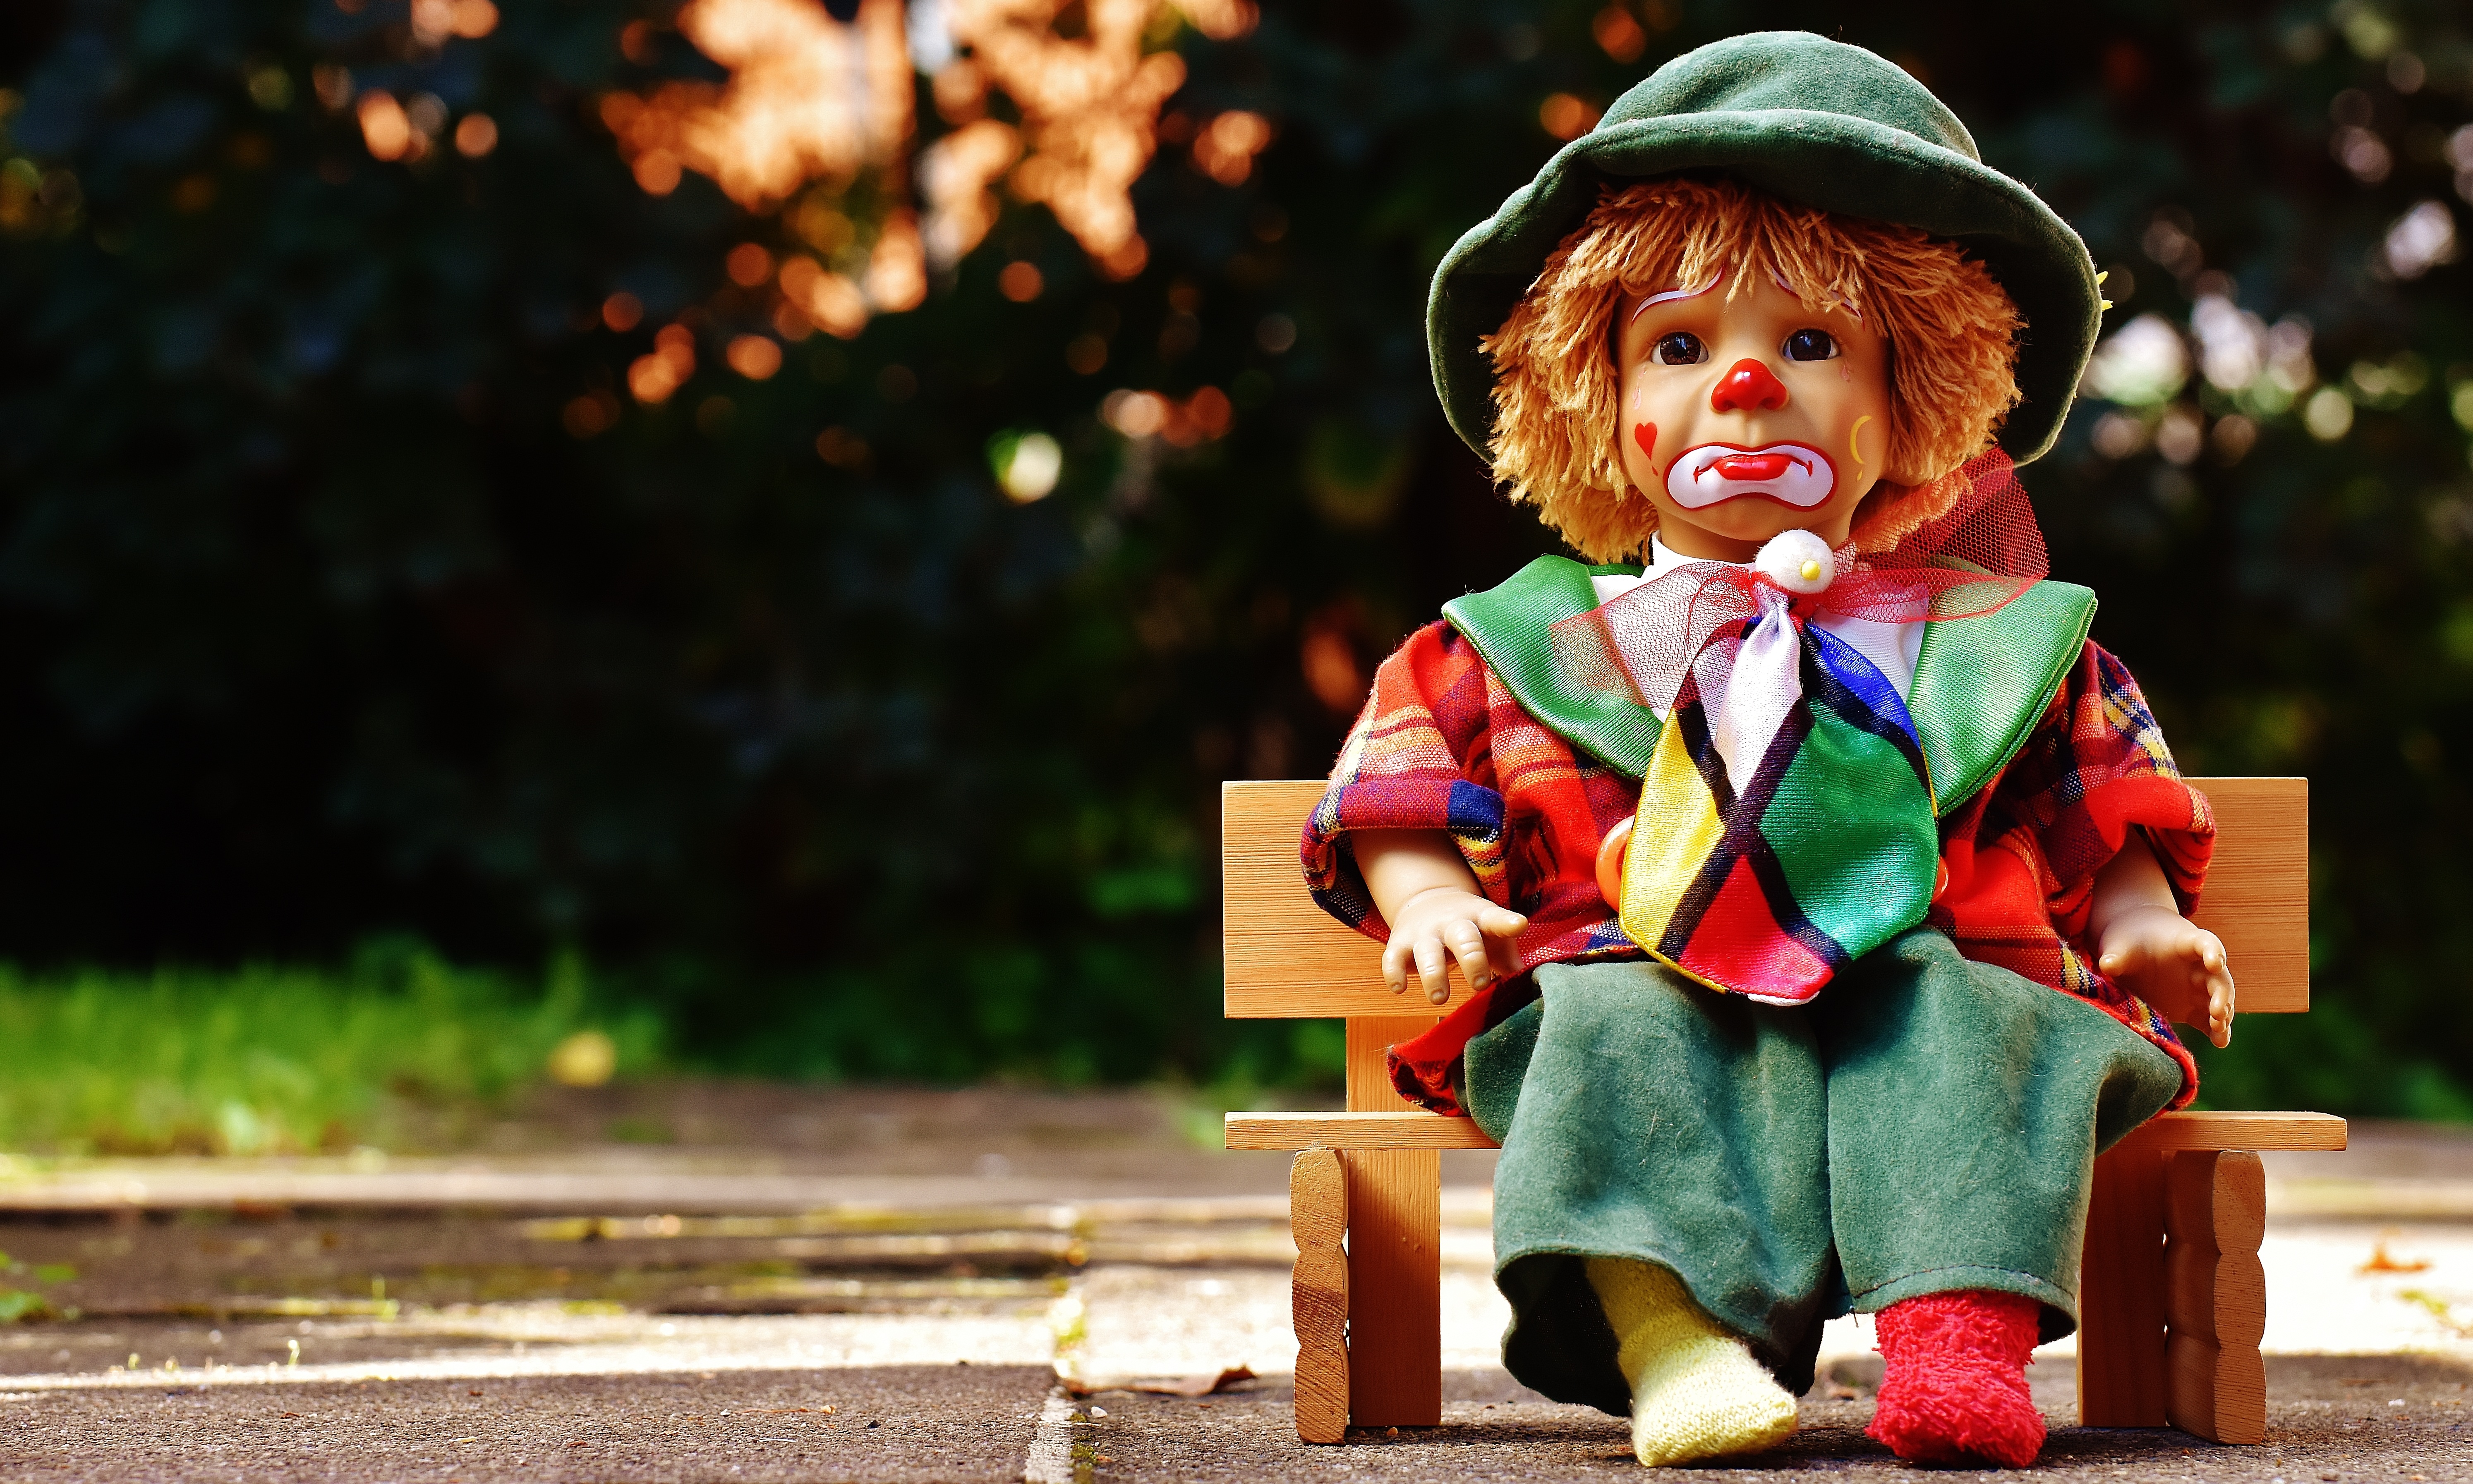
people, sweet, cute, male, green, red, color, autumn, child, clothing, colorful, toy, season, sit, clown, sad, doll, children, bank, toddler, toys, funny